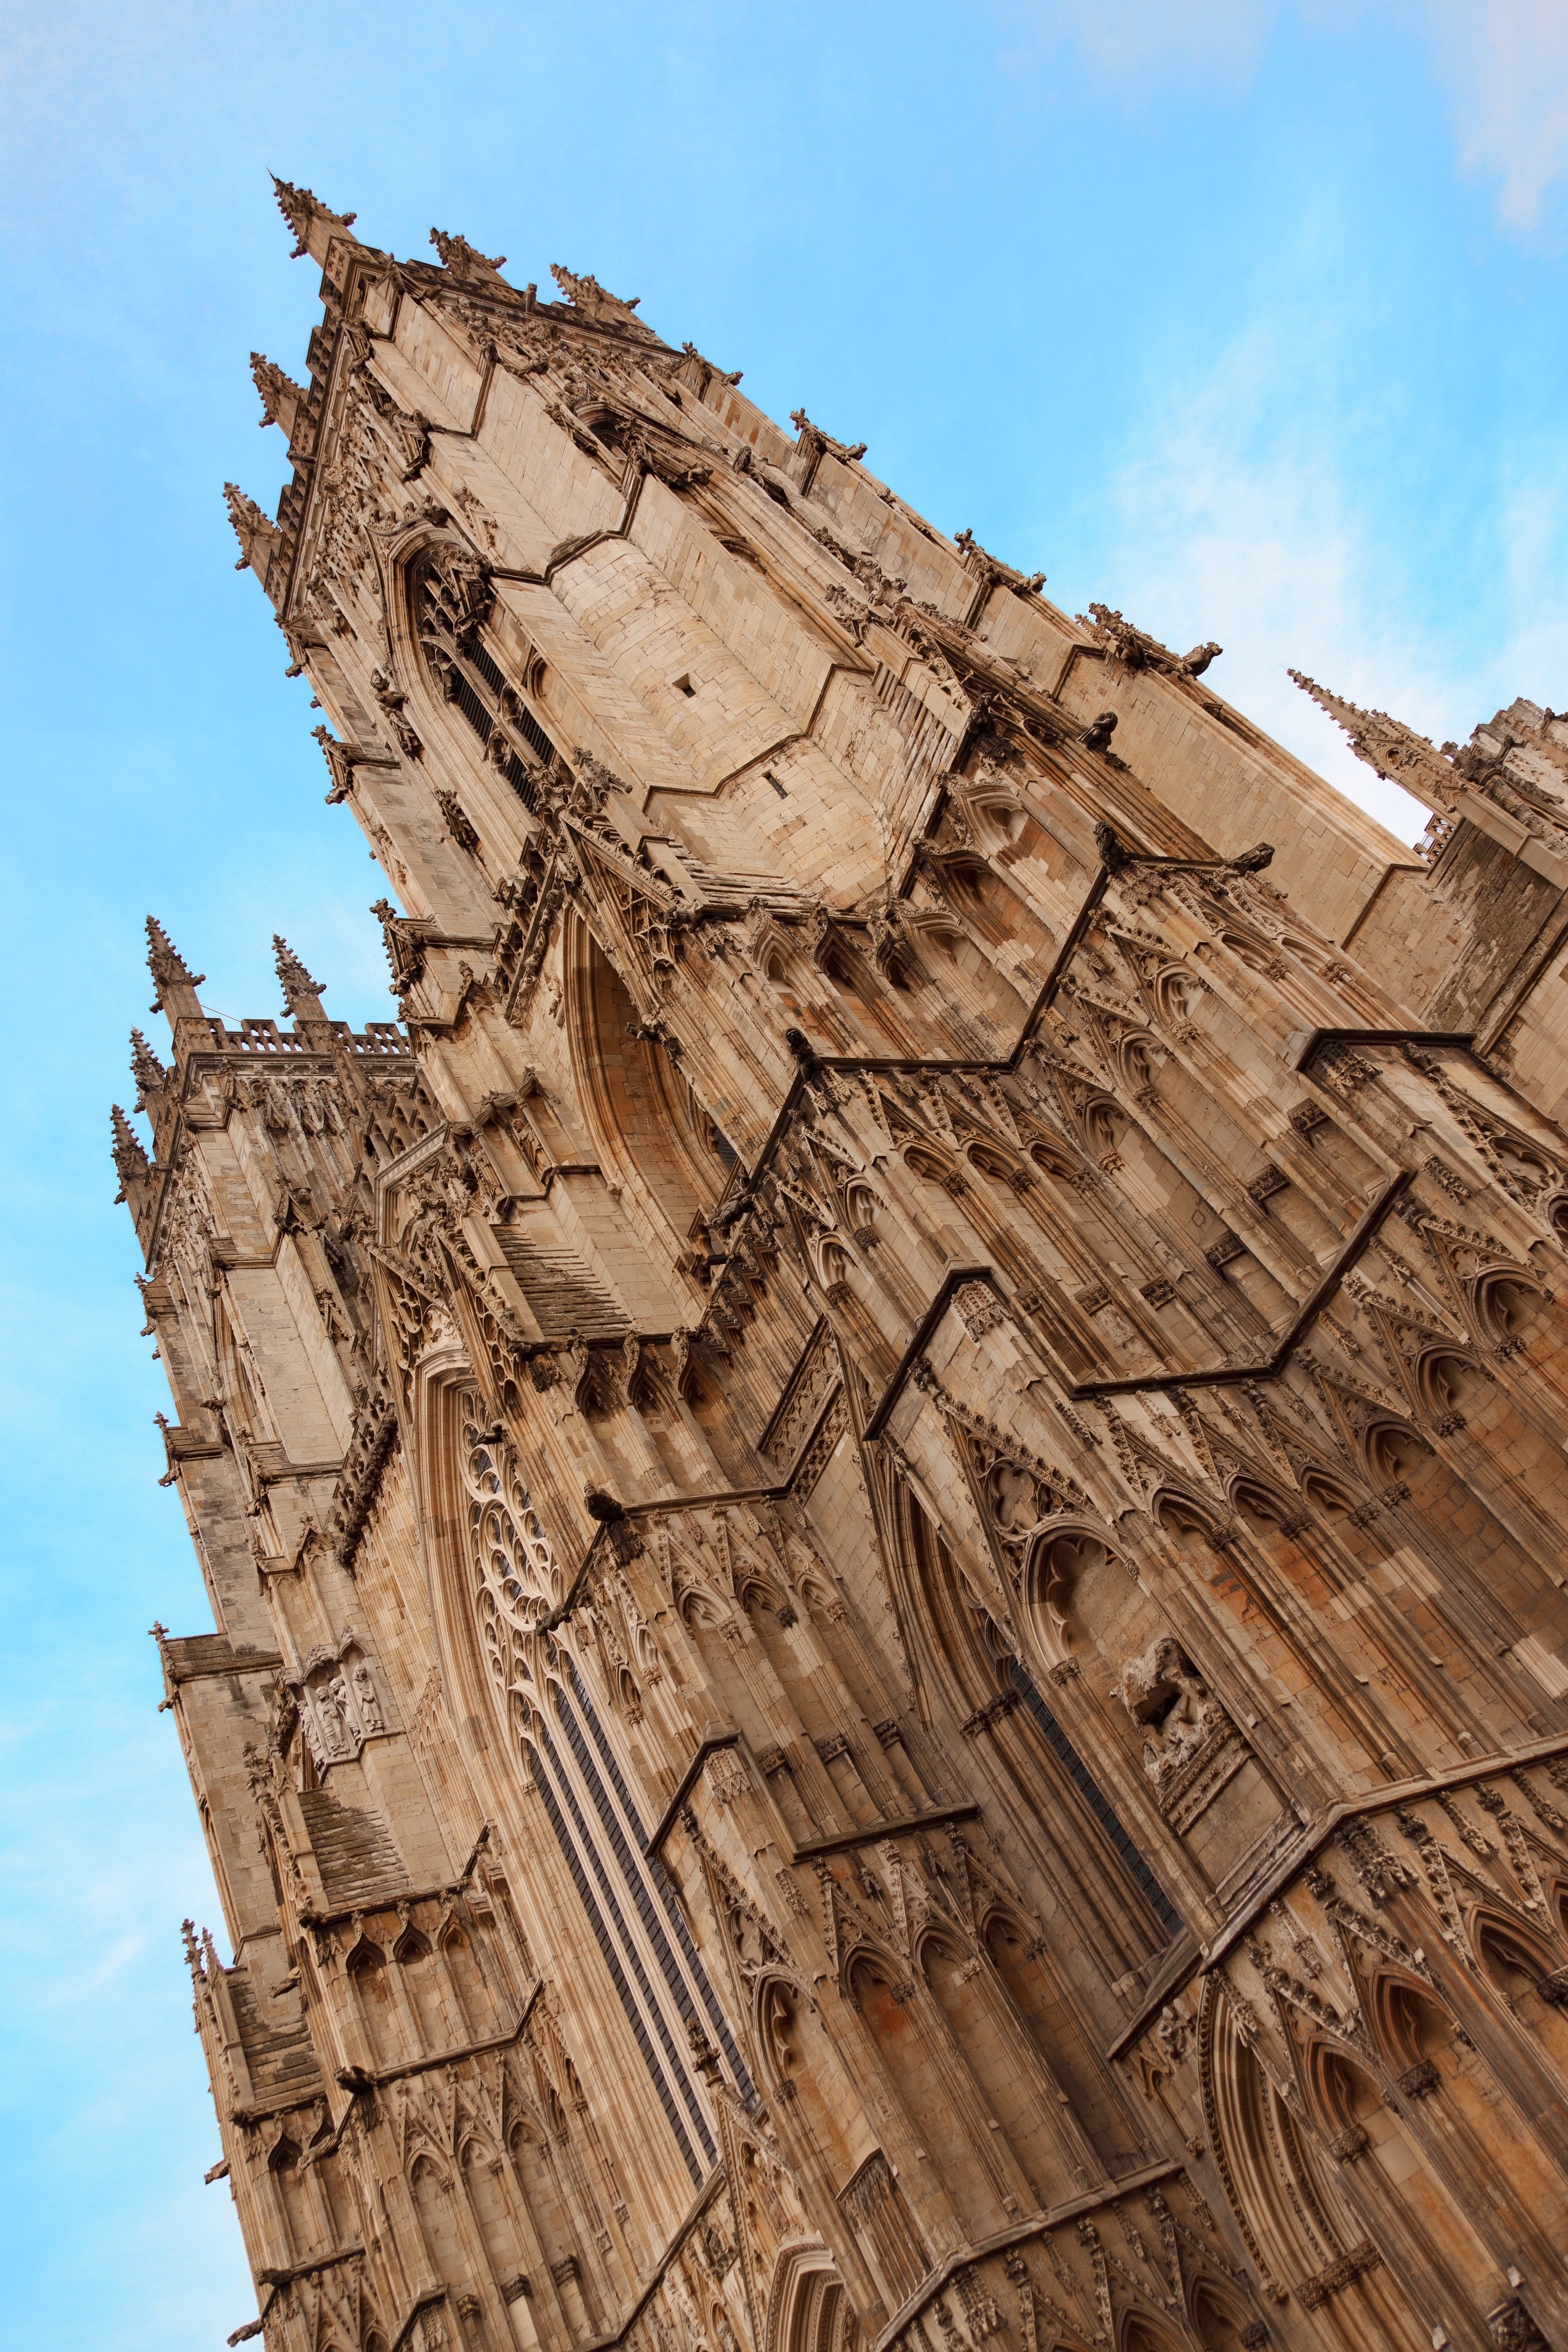
rock, architecture, wood, building, old, stone, formation, europe, tower, religion, landmark, church, cathedral, christian, terrain, gothic, england, religious, yorkshire, medieval, geology, temple, ruins, minster, york, britain, historical, ancient history